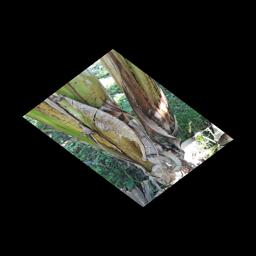
Label: PSEUDOSTEM WEEVIL